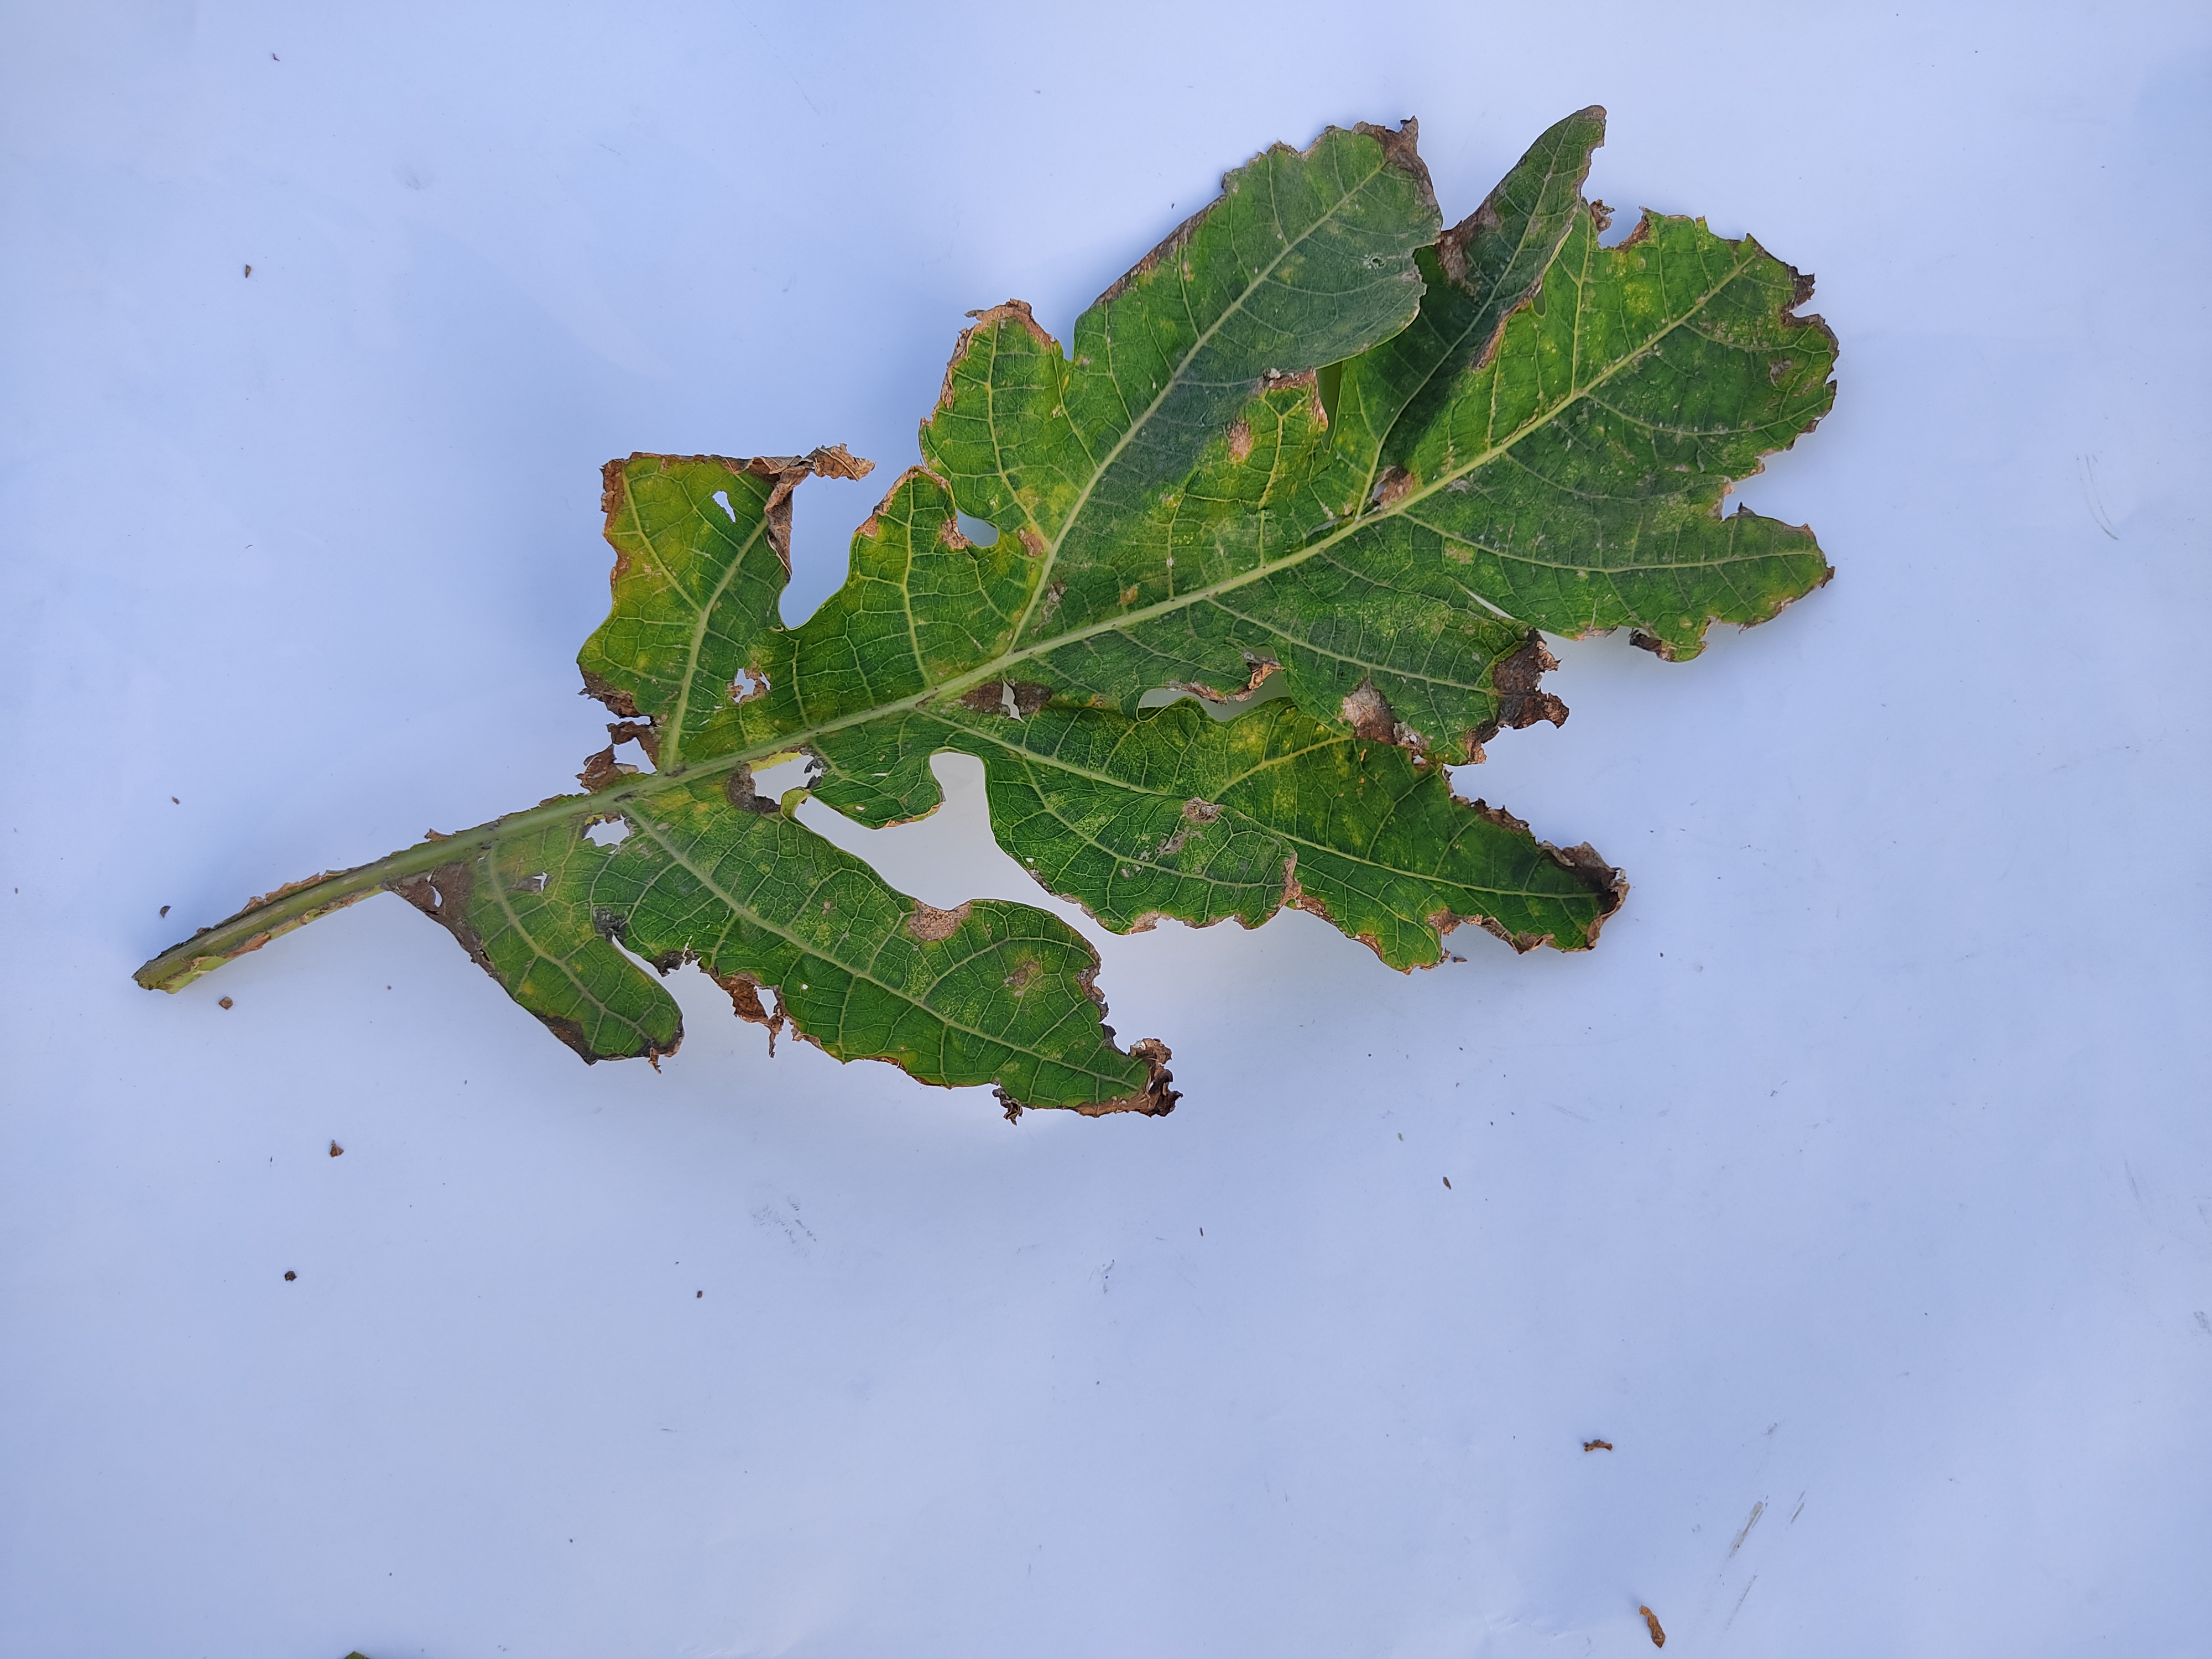
Label: Mite Disease